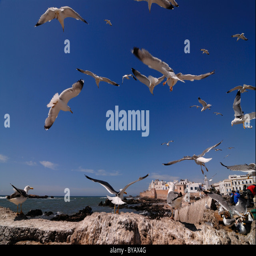
seagulls in flight over the fortified walls